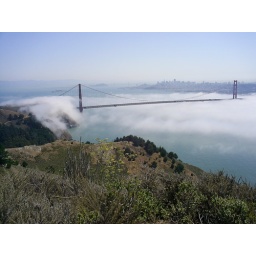
This picture's from outdoor education in 6th grade. We went up &amp;quot;Hawk Hill&amp;quot; this is the golden gate bridge